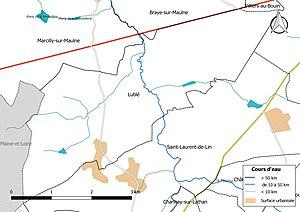
Carte du réseau hydrographique de la commune de fr:Lublé (France).
Lublé est une commune française située dans le département d'Indre-et-Loire, en région Centre-Val de Loire.